Motegi Station

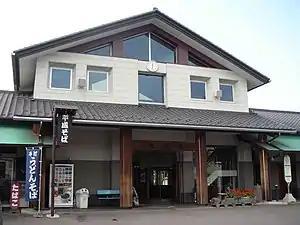
Motegi Station (October 2006)

is a railway station in Motegi, Tochigi Prefecture, Japan, operated by the Mooka Railway.